Carl Teike

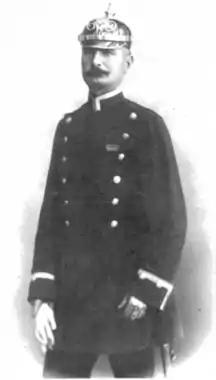
Carl Teike.

Carl Albert Hermann Teike (5 February 1864 – 28 May 1922) was a German composer who wrote over 100 military marches and twenty concert works.